Ahmed Urabi

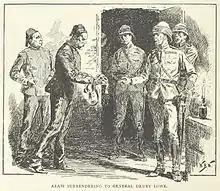
ʻUrabi surrenders to Drury Drury-Lowe

The British were especially concerned that ʻUrabi would default on Egypt's massive debt and that he might try to gain control of the Suez Canal. Therefore, they and the French dispatched warships to Egypt to prevent such an eventuality from occurring. Tewfik fled to their protection, moving his court to Alexandria. The strong naval presence spurred fears of an imminent invasion (as had been the case in Tunisia in 1881) causing anti-Christian riots to break out in Alexandria on 12 June 1882. The French fleet was recalled to France, while the Royal Navy warships in the harbor opened fire on the city's artillery emplacements after the Egyptians ignored an ultimatum from Admiral Seymour to remove them.